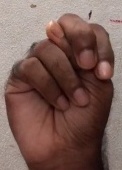
ASL sign: N